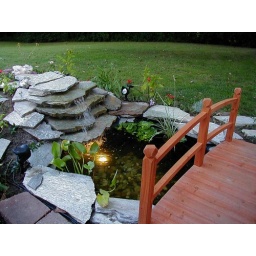
waterfall with river rock in the water